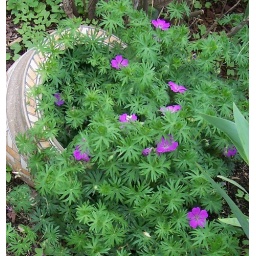
Wild geranium I planted in broken pot under yellow and orange azaleas.